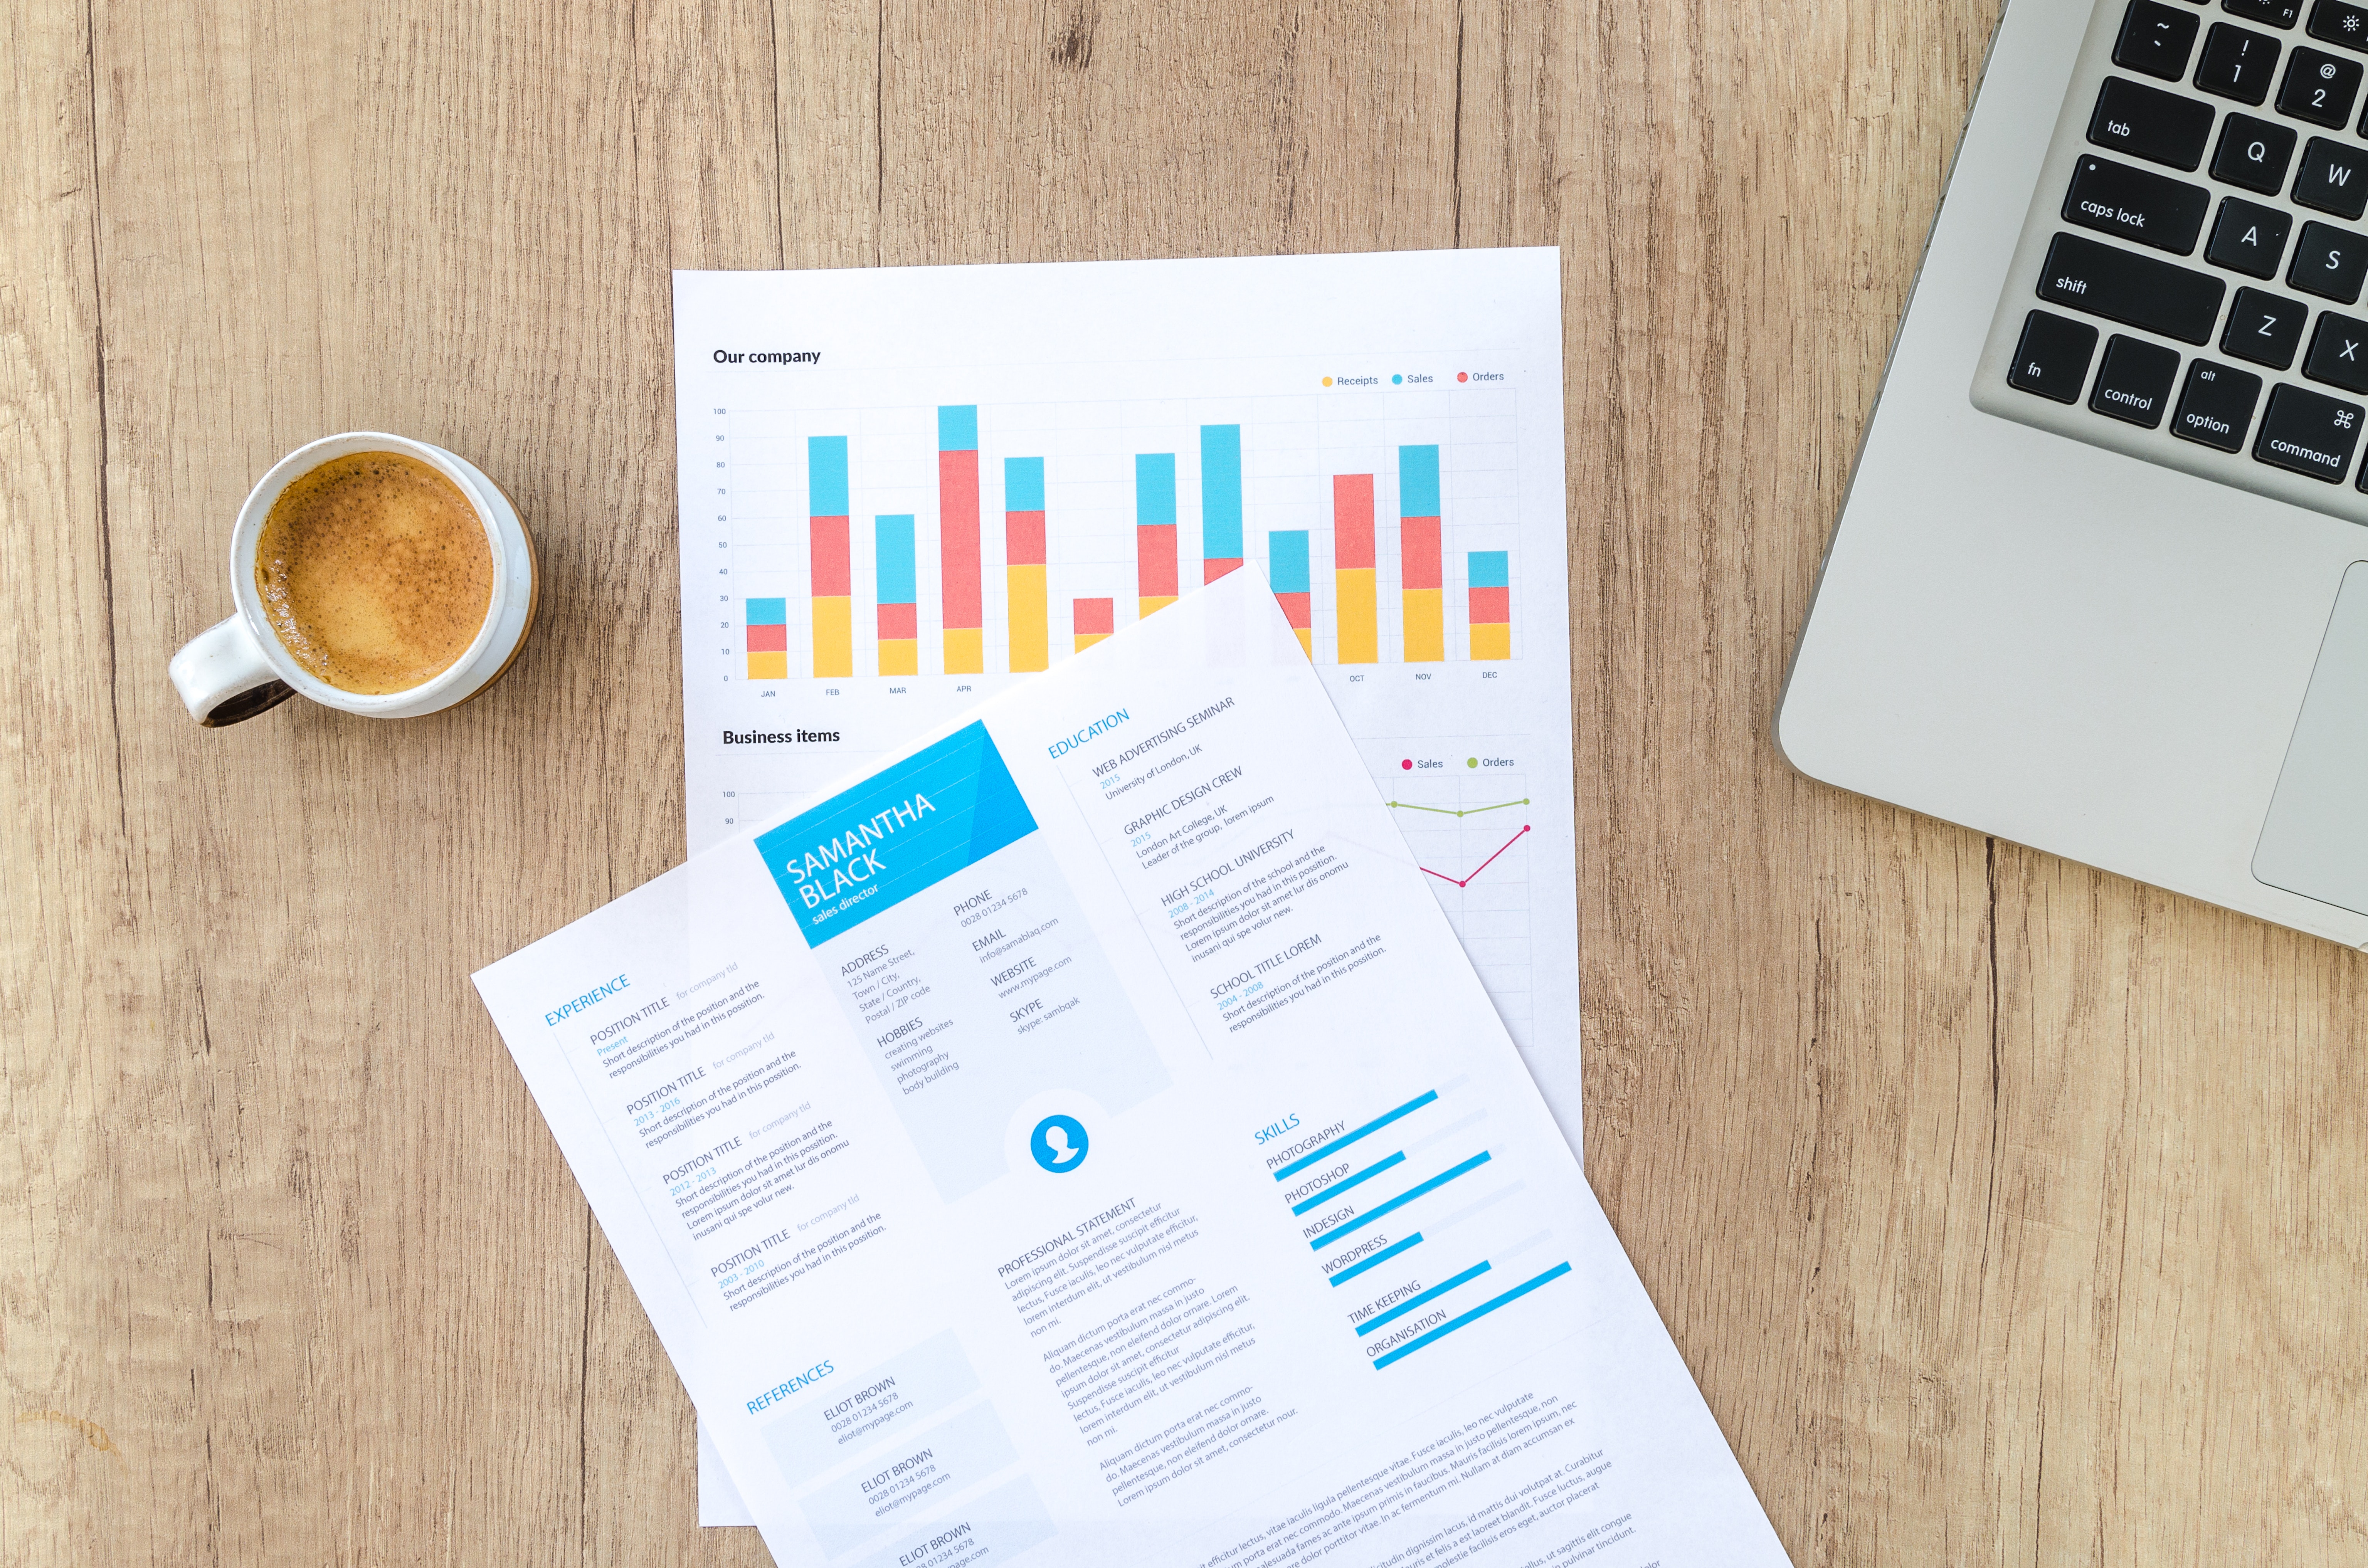
text, font, logo, brand, design, graphic design, graphics, document, cup, paper, drinkware, stationery, tableware, website, paper product